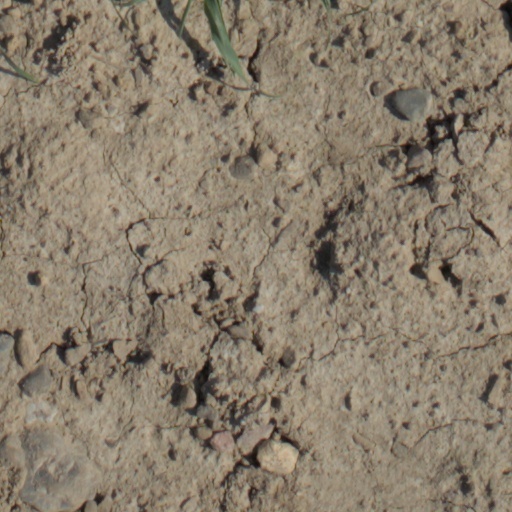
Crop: wheat